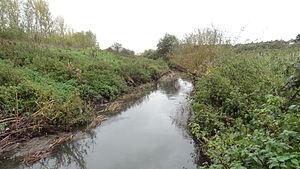
Beam Valley Country Park est un parc de 74 hectares situé à Dagenham, dans le Borough londonien de Barking et Dagenham. La majeure partie de celle-ci est désignée comme réserve naturelle locale appelée Beam Valley mais une bande étroite adjacente au faisceau de la rivière au sud de l'avenue Western est une LNR distincte appelée Beam Valley. Le parc est également désigné comme étant deux sites d'importance capitale pour la conservation de la nature, de niveau 1, l'un au nord et l'autre au sud de South Dagenham Road.